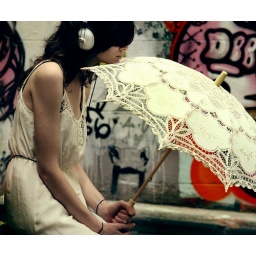
girl in white listening to music with an umbrella!